Herb Pardes

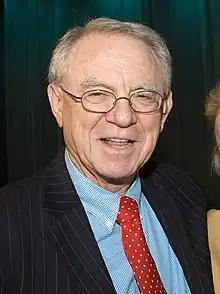

Herbert Pardes (July 7, 1934 – April 30, 2024) was an American physician, psychiatrist, and the executive vice-chairman of NewYork-Presbyterian Hospital.